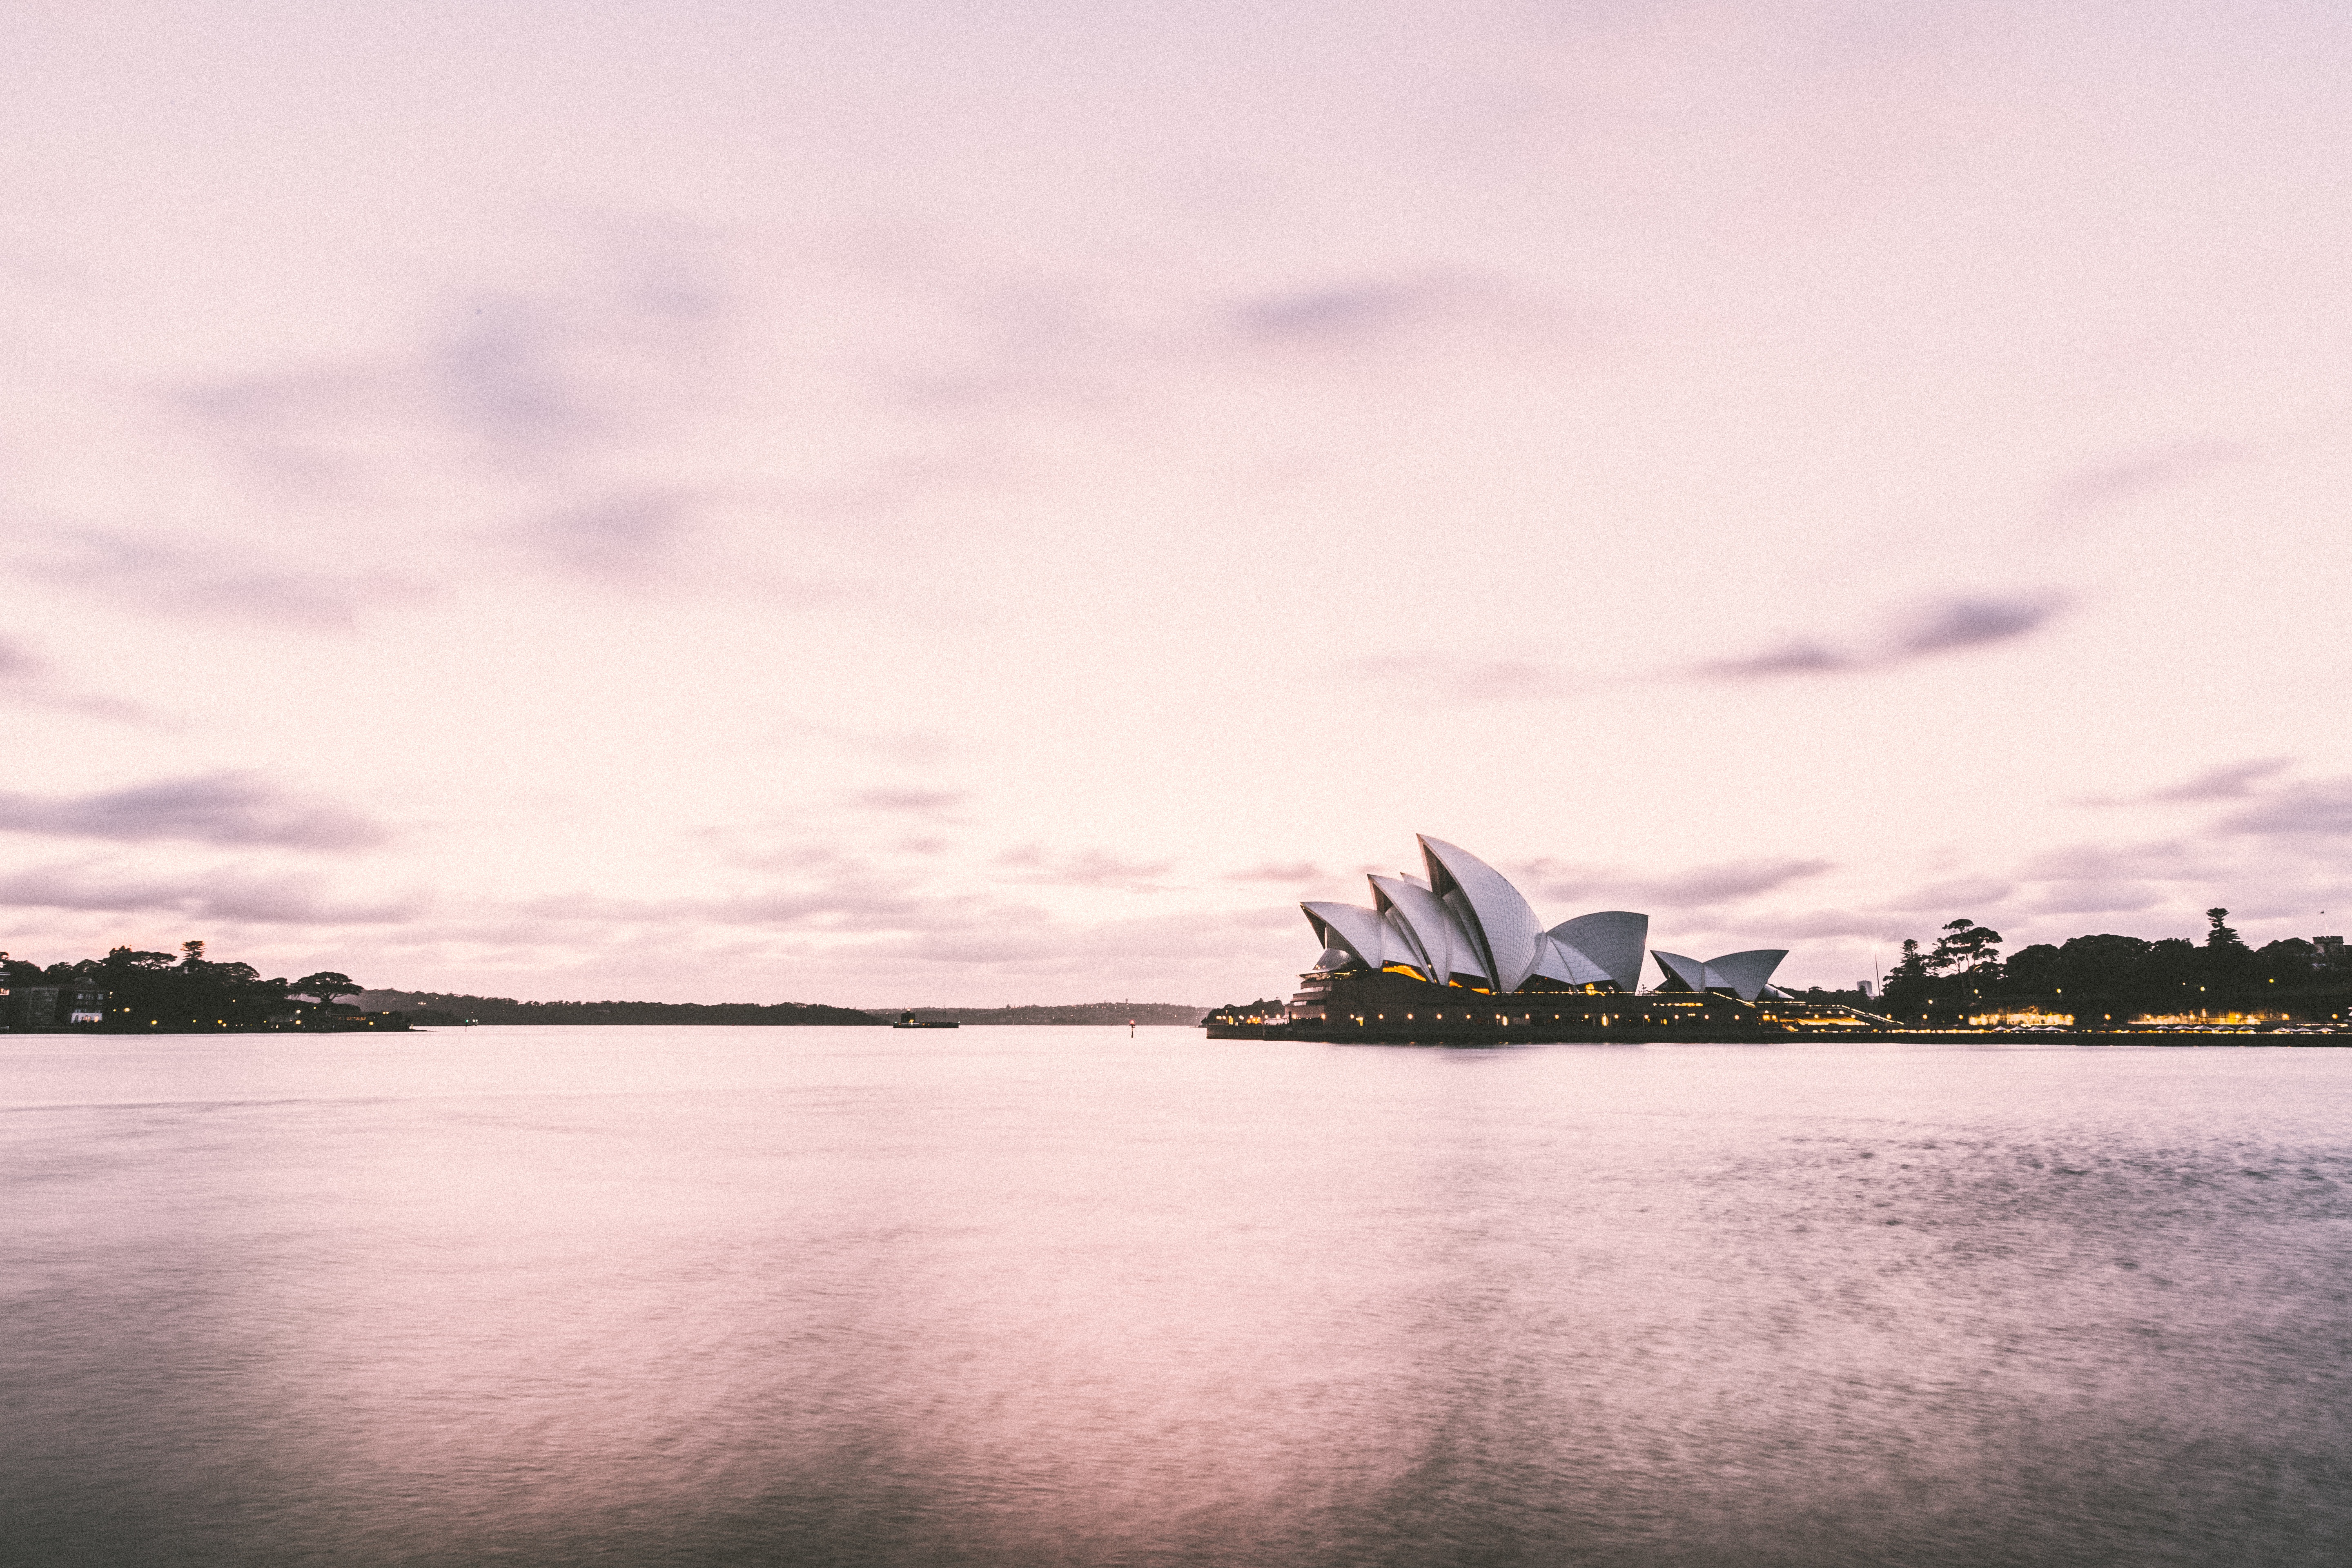
sea, coast, water, horizon, cloud, architecture, sky, boat, morning, shore, river, dusk, evening, reflection, vehicle, opera house, bay, watercraft, atmospheric phenomenon